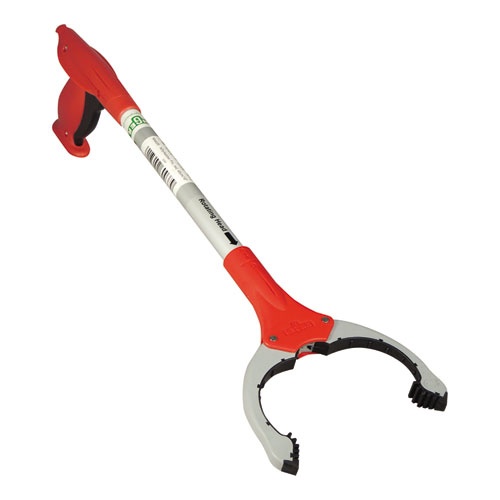
Nifty Nabber Extension Arm With Claw, 18", Aluminum/red
Ideal for picking up bottles and debris including cigarette butts and other small objects. Also can be used to retrieve items from high shelves. Powerful, gear-driven claws and over molded fingers provide excellent gripping power.
Brand: Unger
Category: Hardware > Tools > Pickup Tools > Grabber Pickup Tools